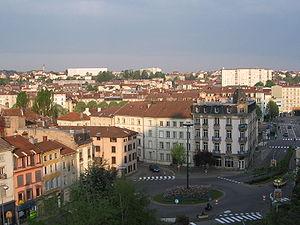
Épinal est une commune française située dans le département des Vosges, en région Grand Est. Préfecture, elle se situe au sud de la région historique et culturelle de Lorraine. Épinal est traversée par la Moselle, un affluent du Rhin.